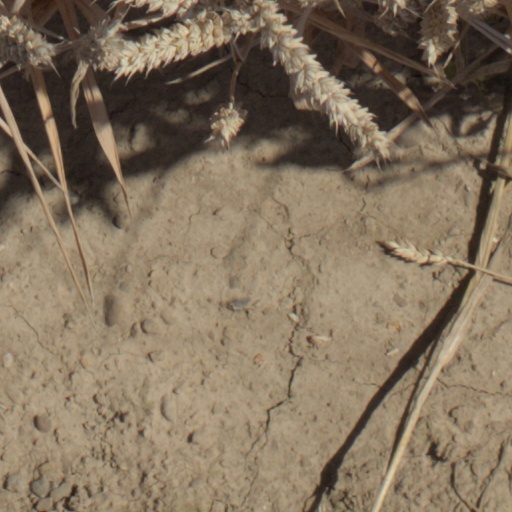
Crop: wheat